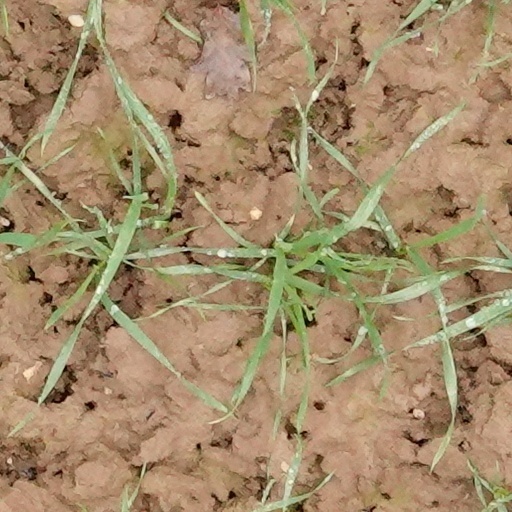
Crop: wheat